Christopher Langan

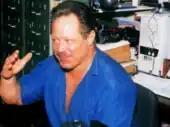
Chris Langan

In 1986 Langan took an IQ test, the Mega Test, under the pseudonym of Eric Hart; his score admitting him to membership of the Hoeflin Research Group, later to become the Mega Society. He continued to use that pseudonym for some time in his membership of the Mega Society, and was listed in the Guinness Book of Records along with Marilyn vos Savant and Keith Raniere as one of just three people to have scored so highly on the test. It later transpired that Langan, among others, had taken the Mega Test more than once by using a pseudonym. His first test score, under the name of Langan, was 42 out of 48 and his second attempt, as Hart, was 47. The Mega Test was designed only to be taken once. Membership of the Mega Society was meant to be for those with scores of 43 and upwards. A score of 42 on the Mega Test was originally designed to yield a predicted IQ value of 173–174, although data analysed from test takers led to a renorming of this and a 163–174 range. Further renorming work has suggested the range may be 159–169.